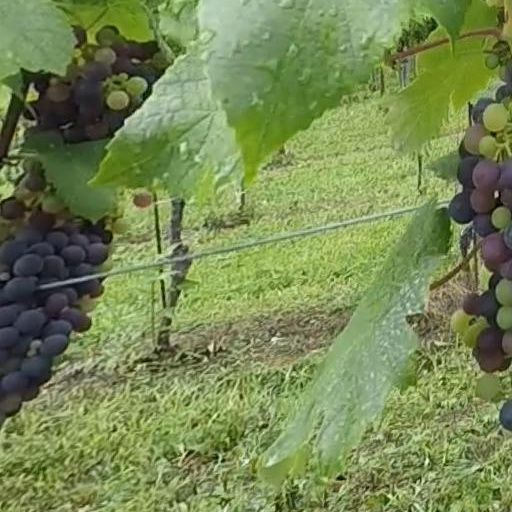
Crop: grape